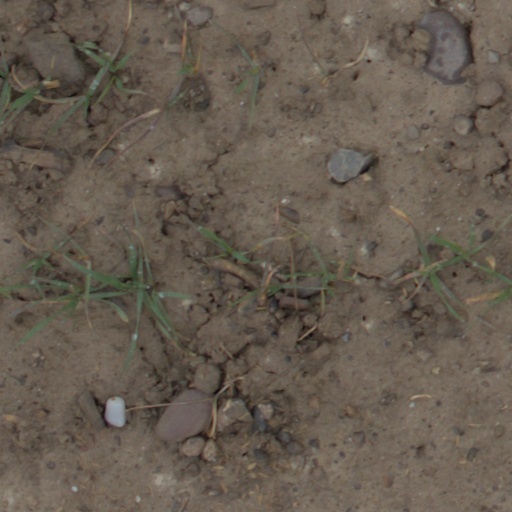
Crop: wheat